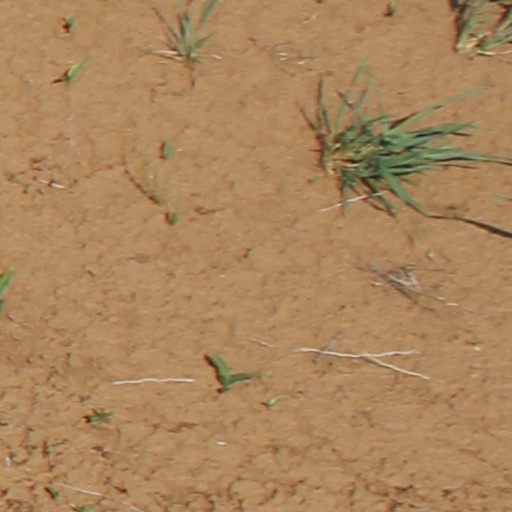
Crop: wheat